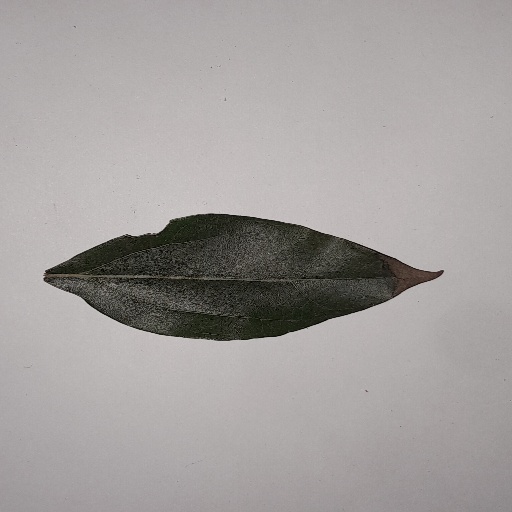
Species: Camphor
Leaf condition: Bacterial Spot